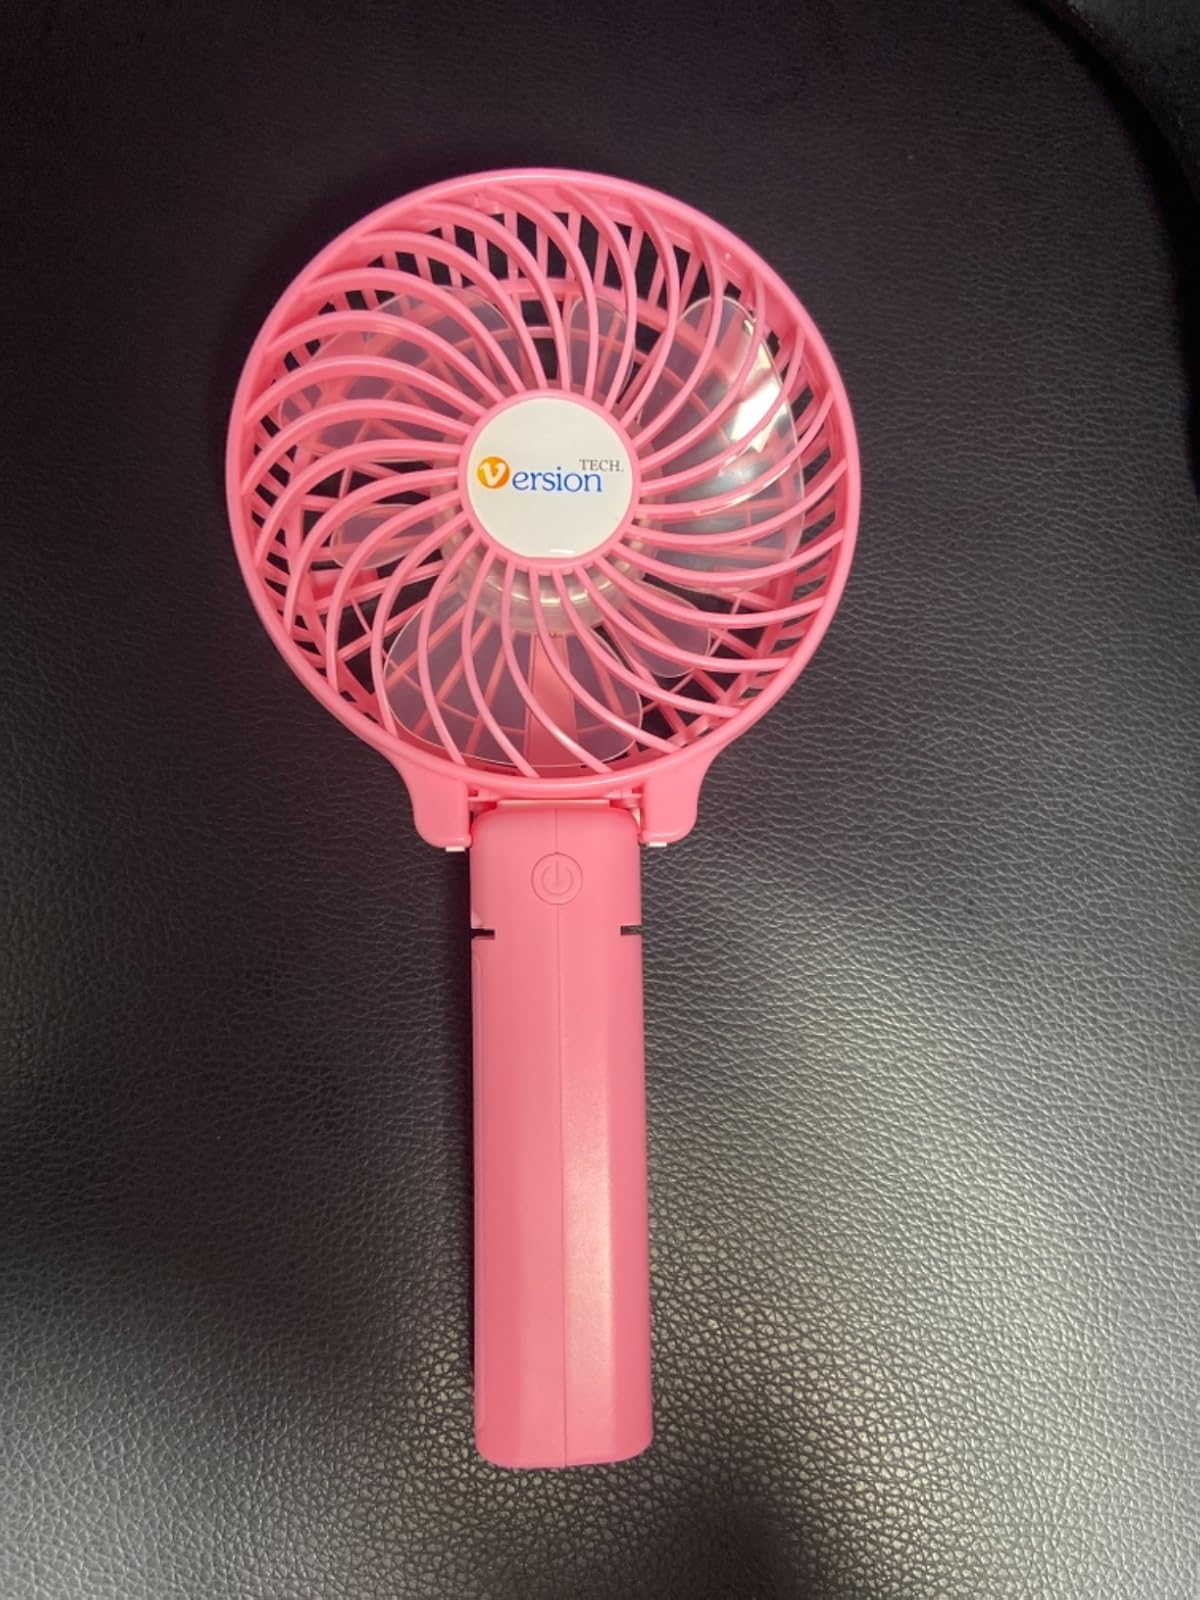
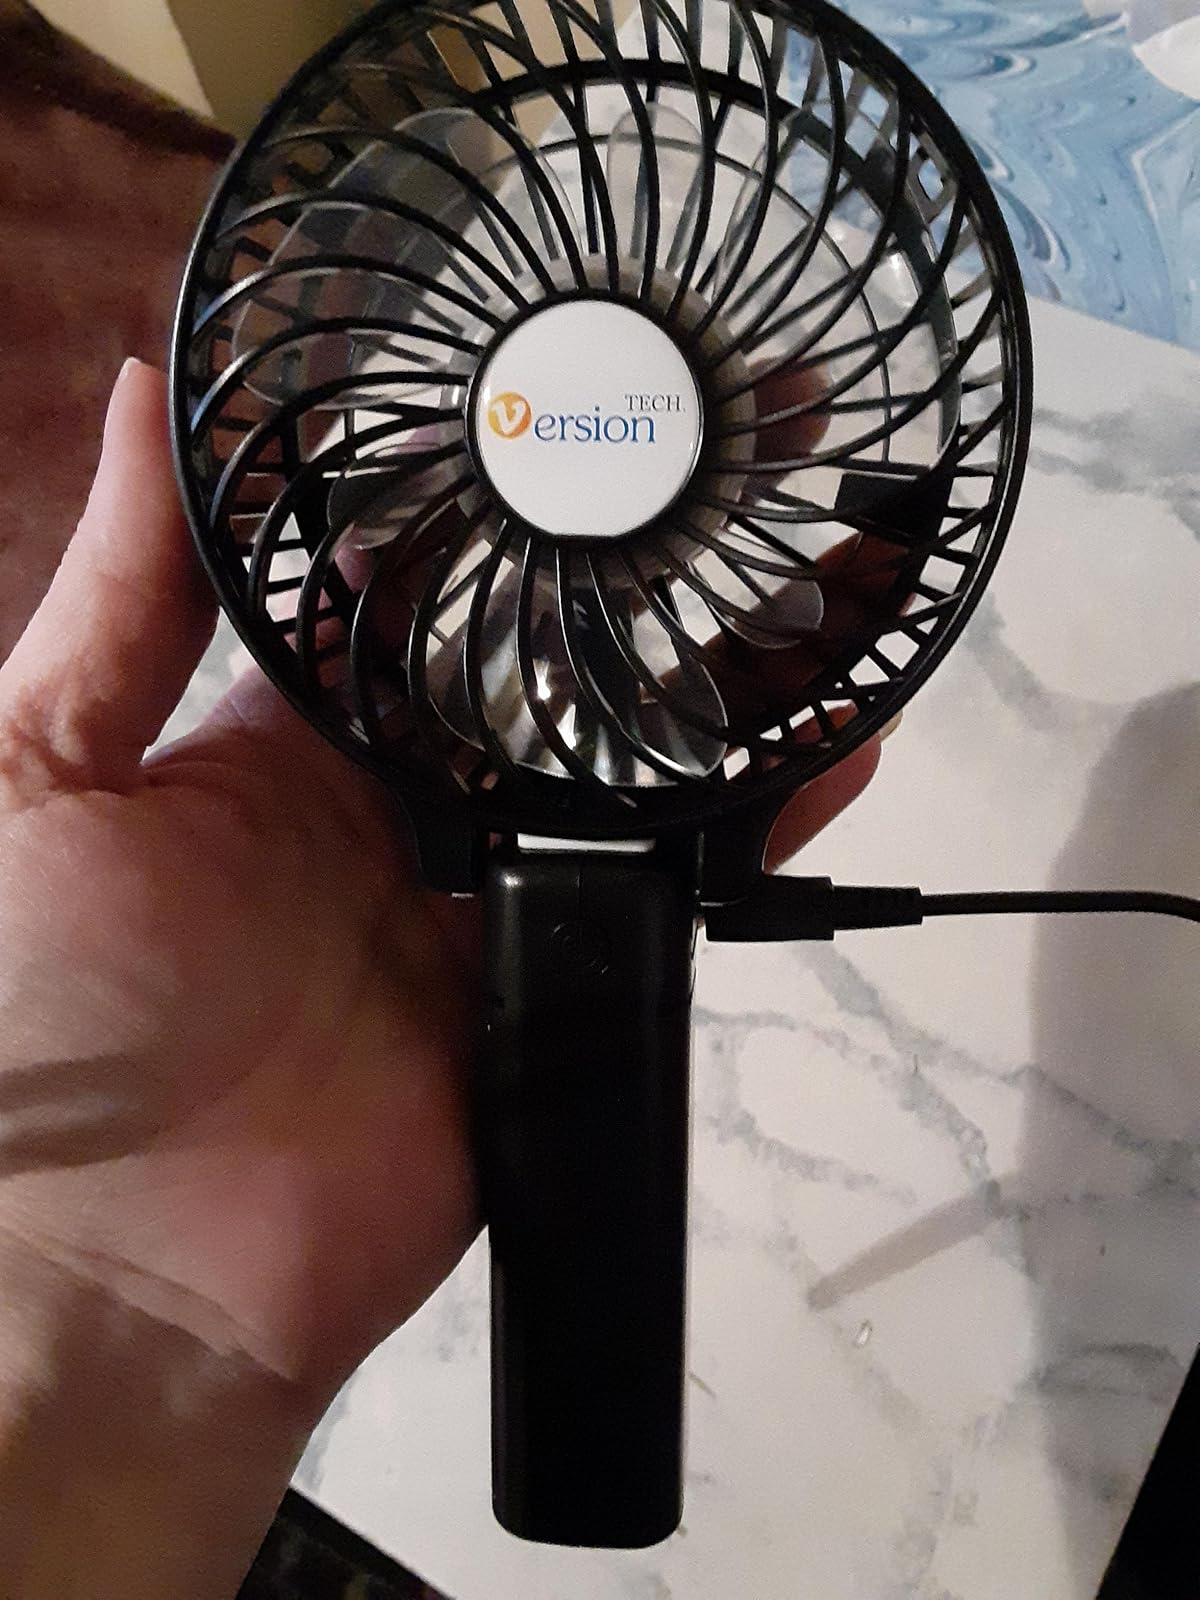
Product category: fan
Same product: no